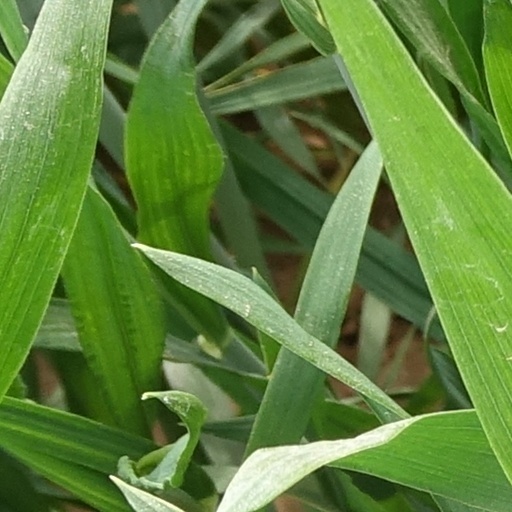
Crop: wheat